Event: Nepal Earthquake
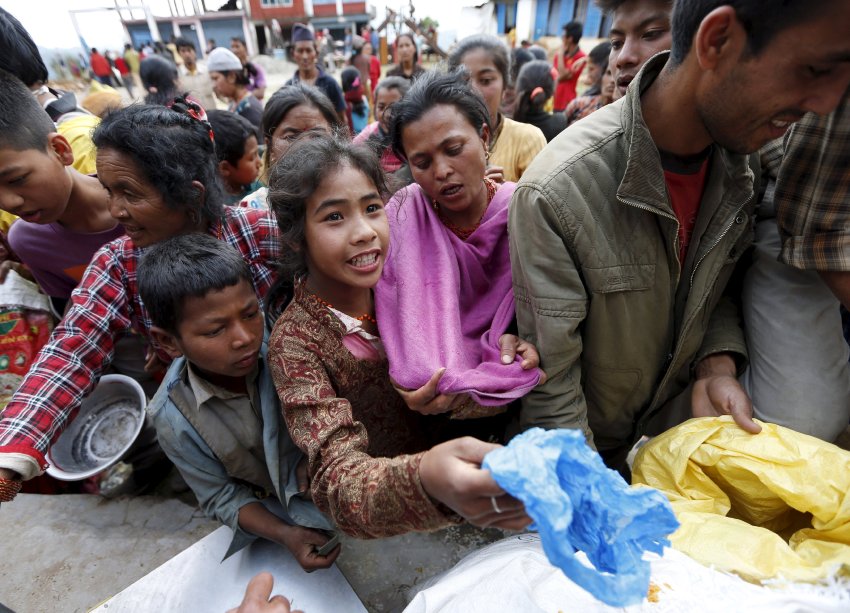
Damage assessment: no_damage